Hindenburg Line

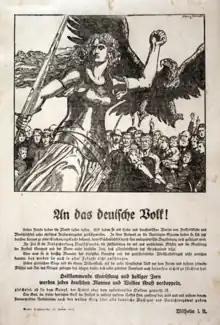

Hindenburg and Ludendorff demanded domestic changes to complement their new strategy. German workers were to be subjected to an Auxiliary Service Law that from November 1916, subjected all Germans from old to compulsory service. The new programme was intended to create a trebling of artillery and machine-gun output and a doubling of munitions and trench mortar production. Expansion of the army and output of war materials caused increased competition for manpower between the army and industry. In early 1916, the German army had in recruit depots and another in March when the 1897 class of conscripts was called up. The army was so flush with men that plans were made to demobilise older classes and in the summer, Falkenhayn ordered the raising of another for an army of The costly battles at Verdun and the Somme had been much more demanding on German divisions and they had to be relieved after only a few days in the front line, lasting about 14 days on the Somme. A larger number of divisions might reduce the strain on the and realise a surplus for offensives on other fronts. Hindenburg and Ludendorff ordered the creation of another 22 divisions, to reach 179 divisions by early 1917.